Jebediah

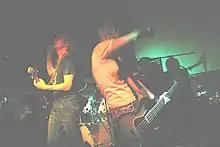
Jebediah, performing in November 2007.Left to right: Daymond (darkened), Kevin Mitchell, Brett Mitchell (obscured behind his drum kit), Vanessa Thornton.

Aside from Jebediah commitments, Daymond works in a record store in Perth. Following Mitchell's 2007 solo tour, he said that Jebediah would return to start recording their next album. They returned for a festival appearance at the Rollercoaster 07 Music Carnival, held at the Western Foreshore in Mandurah on 29 December, where they appeared alongside Hilltop Hoods, The Black Keys, Shihad, Kisschasy, Birds of Tokyo and Ash Grunwald. In September 2008 the group also played gigs in Sydney, Melbourne, and Brisbane. The shows were sold out despite little advertising and largely relying on word of mouth.